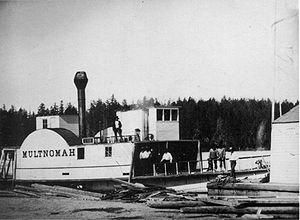
De nombreux bateaux à vapeur naviguèrent sur le fleuve Columbia et ses affluents dans la région du Nord-Ouest Pacifique de l'Amérique du Nord, de 1850 à 1981.